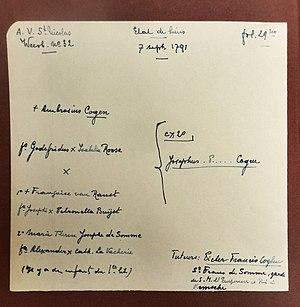
Fortuné Koller fut un généalogiste et héraldiste belge et éditeur de plusieurs revues généalogiques.